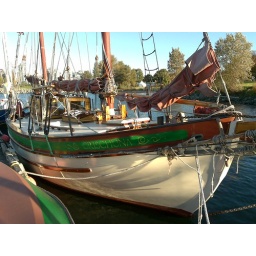
One of the ships near the dog beach...